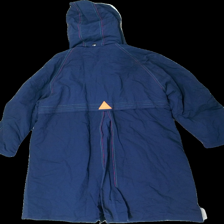
View: back
Type: Winter jacket
Category: Children
Brand: Not in the list
Brand text on label: sunbeam
Colors: Blue
Material: 100% nylone
Cut: Regular
Size: 140
Season: Winter
Trend: 80s
Stains: Minor
Damage: fläck
Damage location: bottom right
Damage 2 location: top left
Damage 3 location: bottom left
Price range: 100-150
Recommended usage: Reuse
Description: blå vinterjacka med några fläckar och lite dammig